El Gigante de Alberdi

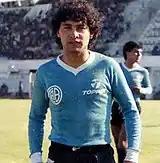
The stadium is named after Julio César Villagra, one of the greatest idols of Belgrano

Alfredo García Voglio was behind the project, executed by Patiño and Fontaine Silva company. Work began in July 1928 and the stadium (capacity of 10,000 spectators) was inaugurated less than one year later, on 17 March 1929. Until then, the main stadium in Córdoba was inaugurated in 1917, the first pitch in the city which had a capacity for 6.000. The stadium hosted the main friendly matches in Córdoba until it was closed in 1939.